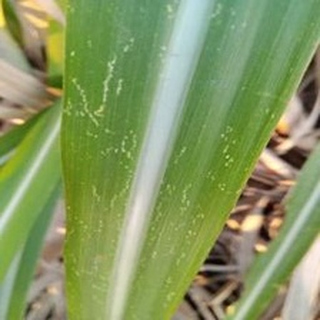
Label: sugarcane_mosaic